Saturn Corporation

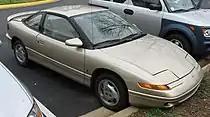
First generation SC model

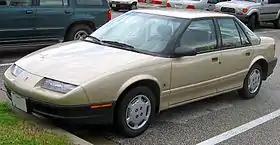
First generation SL model

Originally, the company's products used a dedicated platform called the Z-body and a dedicated engine, the 1.9 L Saturn I4 engine, and a dedicated plant in Spring Hill, Tennessee. The original Saturns featured dent-resistant plastic body panels which were promoted as easily enabling quick styling revisions, which would happen repeatedly throughout the run of the S-Series, first in 1996 for the SL and SW models, next in 1997 for the SC models, and finally in 2000 across the board.